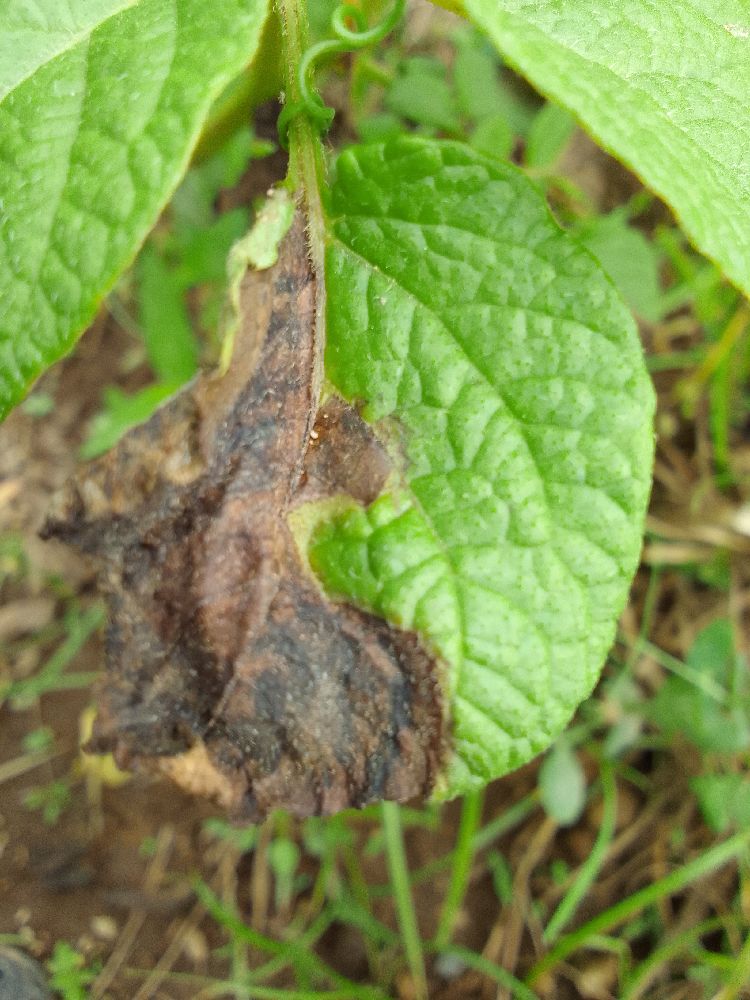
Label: Late blight